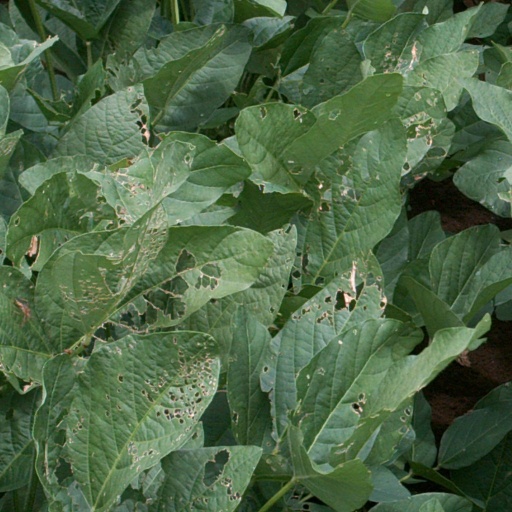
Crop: soybean